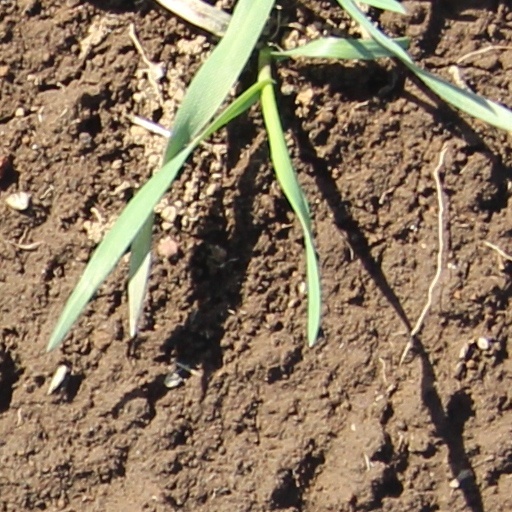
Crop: wheat